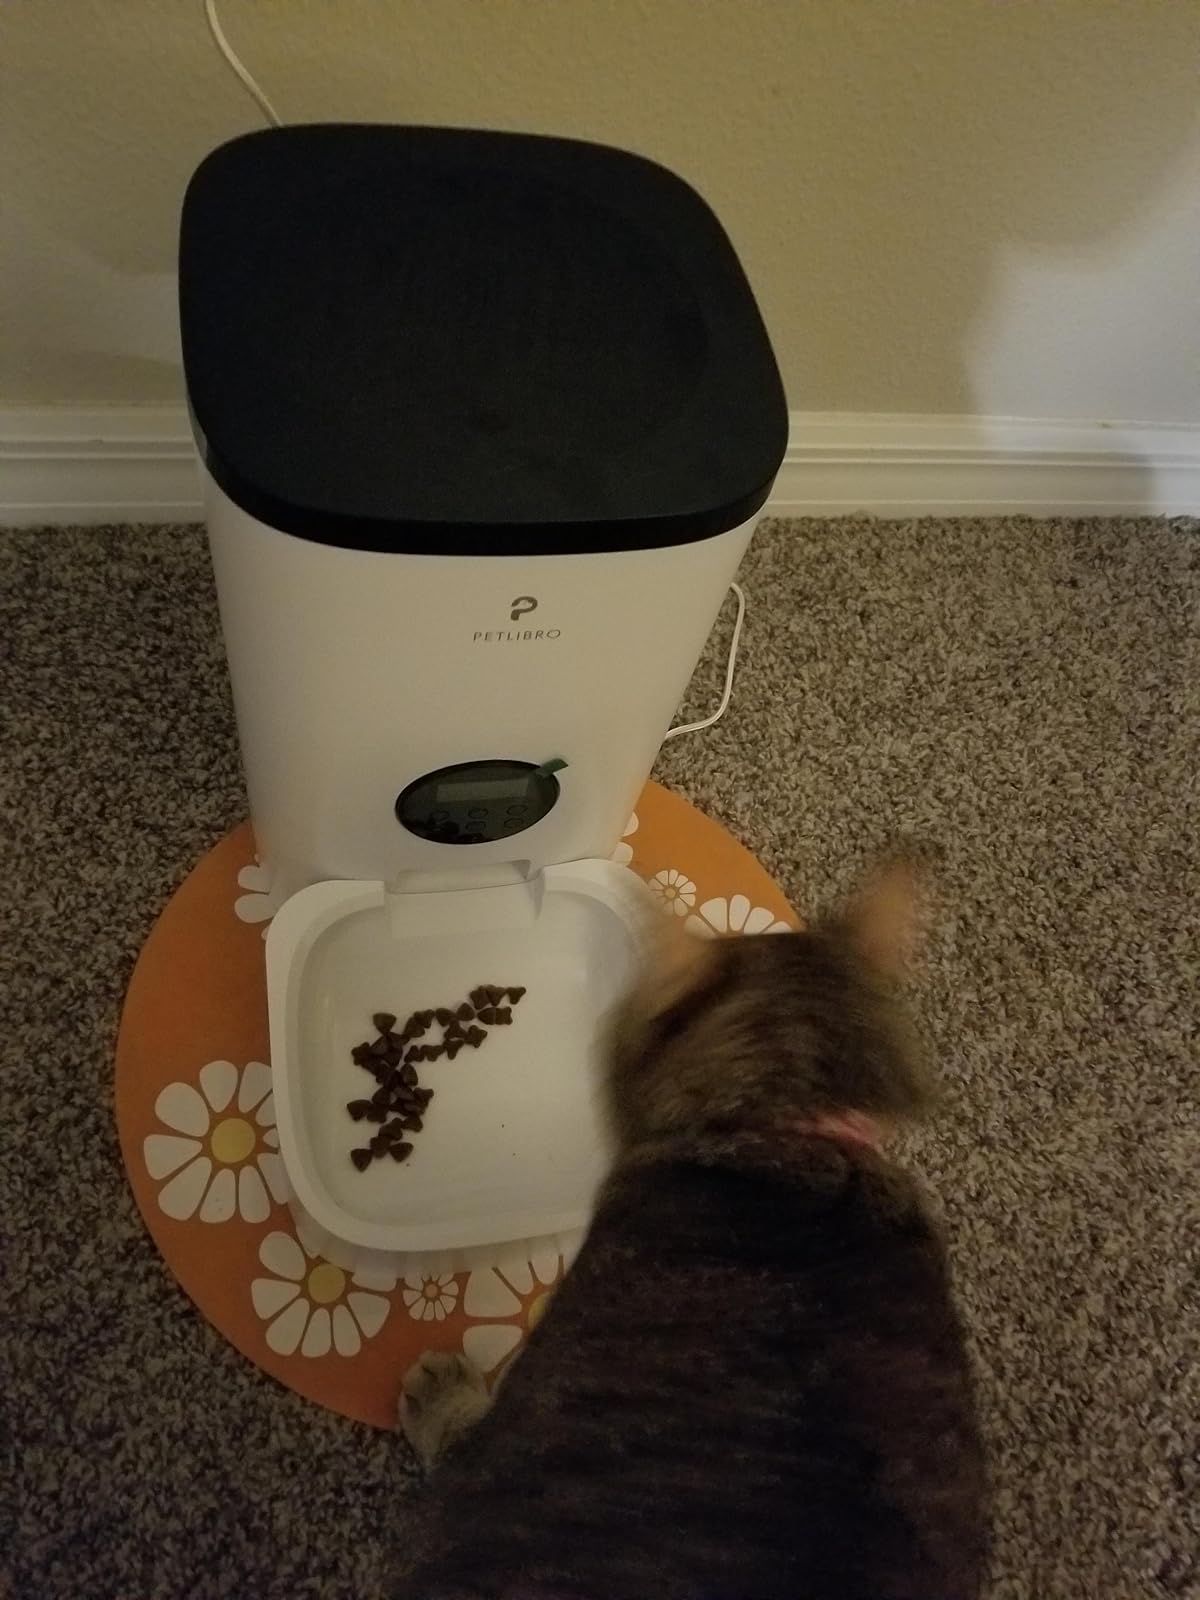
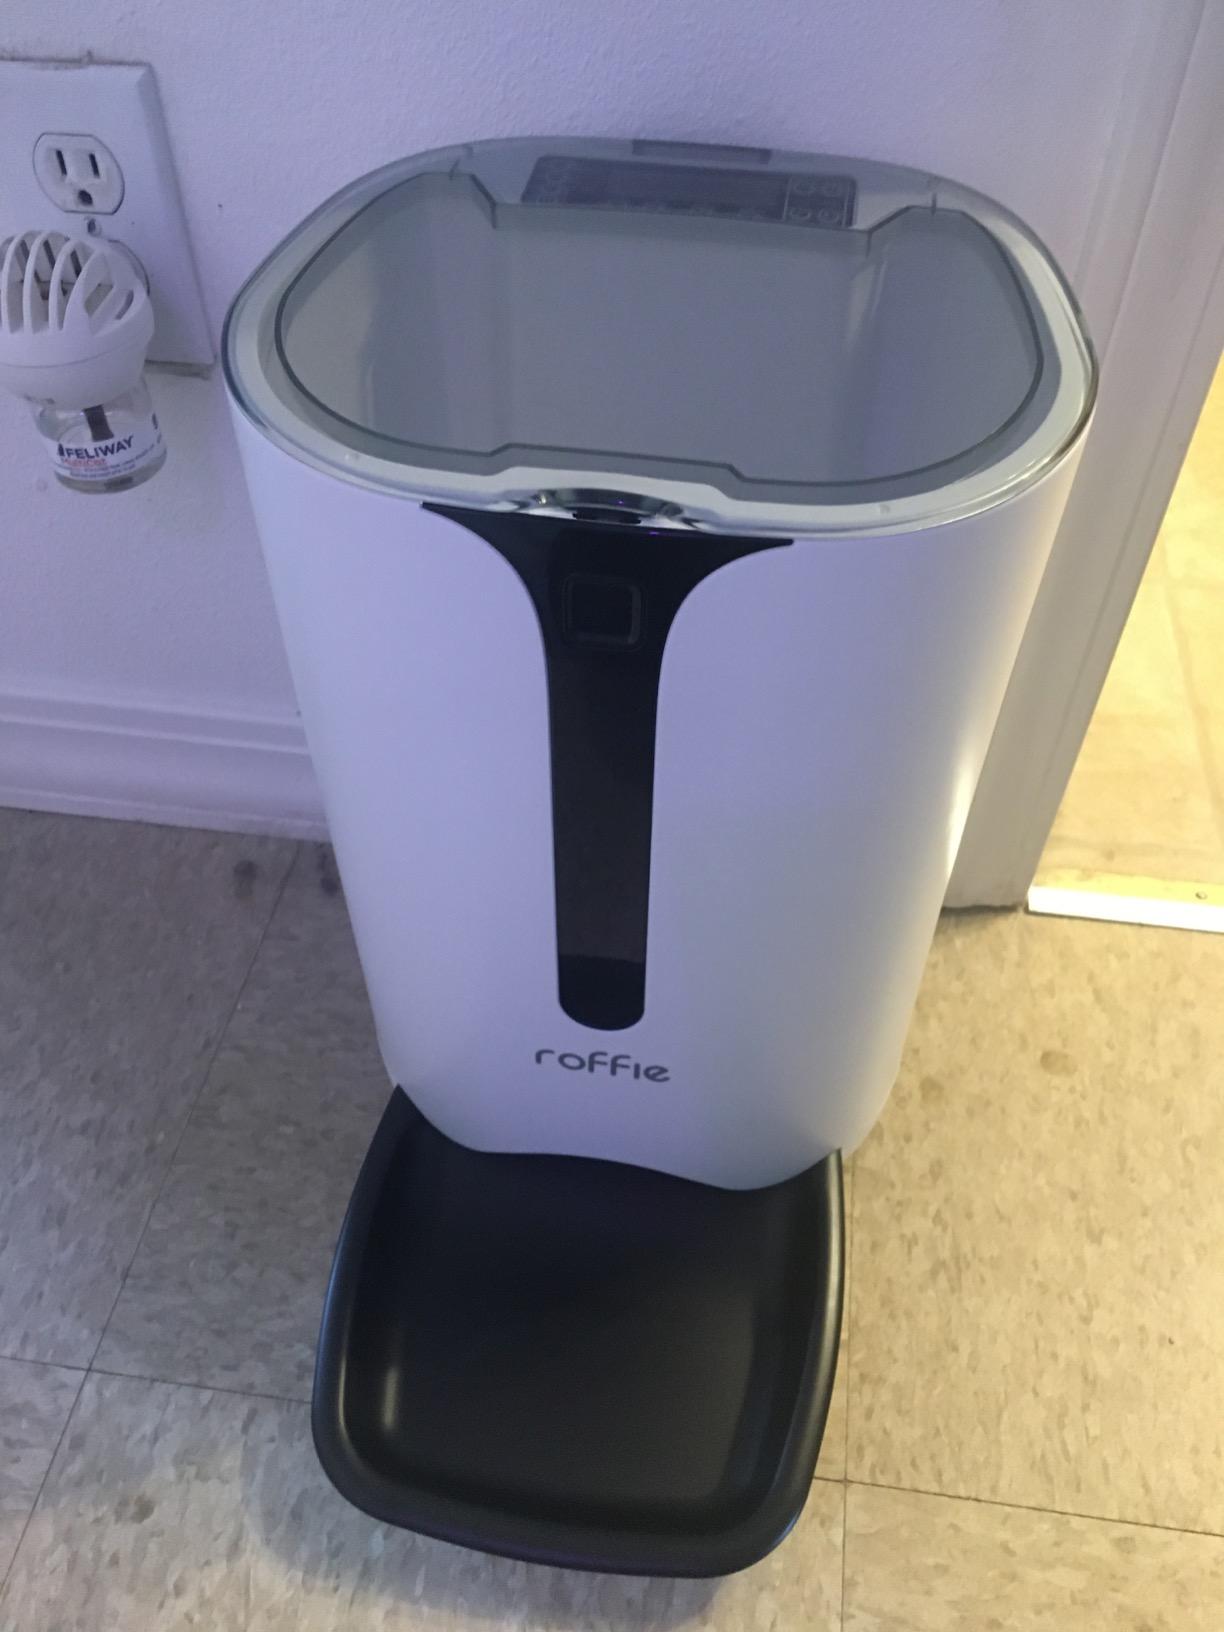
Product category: items_feeder
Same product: no